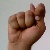
The image shows a hand gesture representing the letter 'T' in Indian Sign Language.